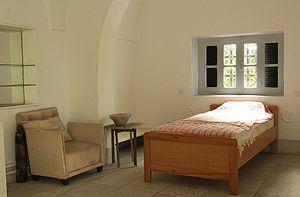
Dar Sébastien et son parc, siège du centre culturel de Hammamet, Hammamet This is a photo of the protected monument identified by the ID 21-1 in Tunisia.